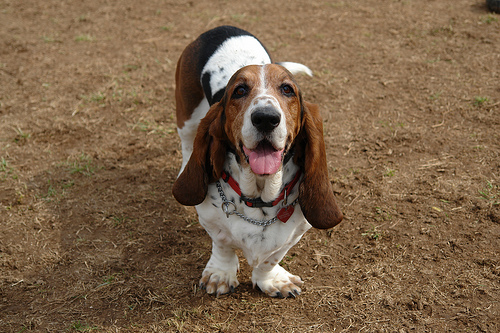
Breed: basset hound